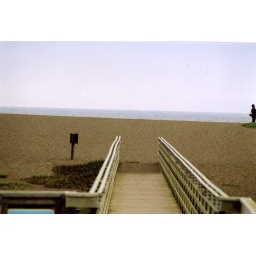
bridge over water